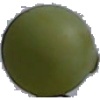
Label: Grape White 4